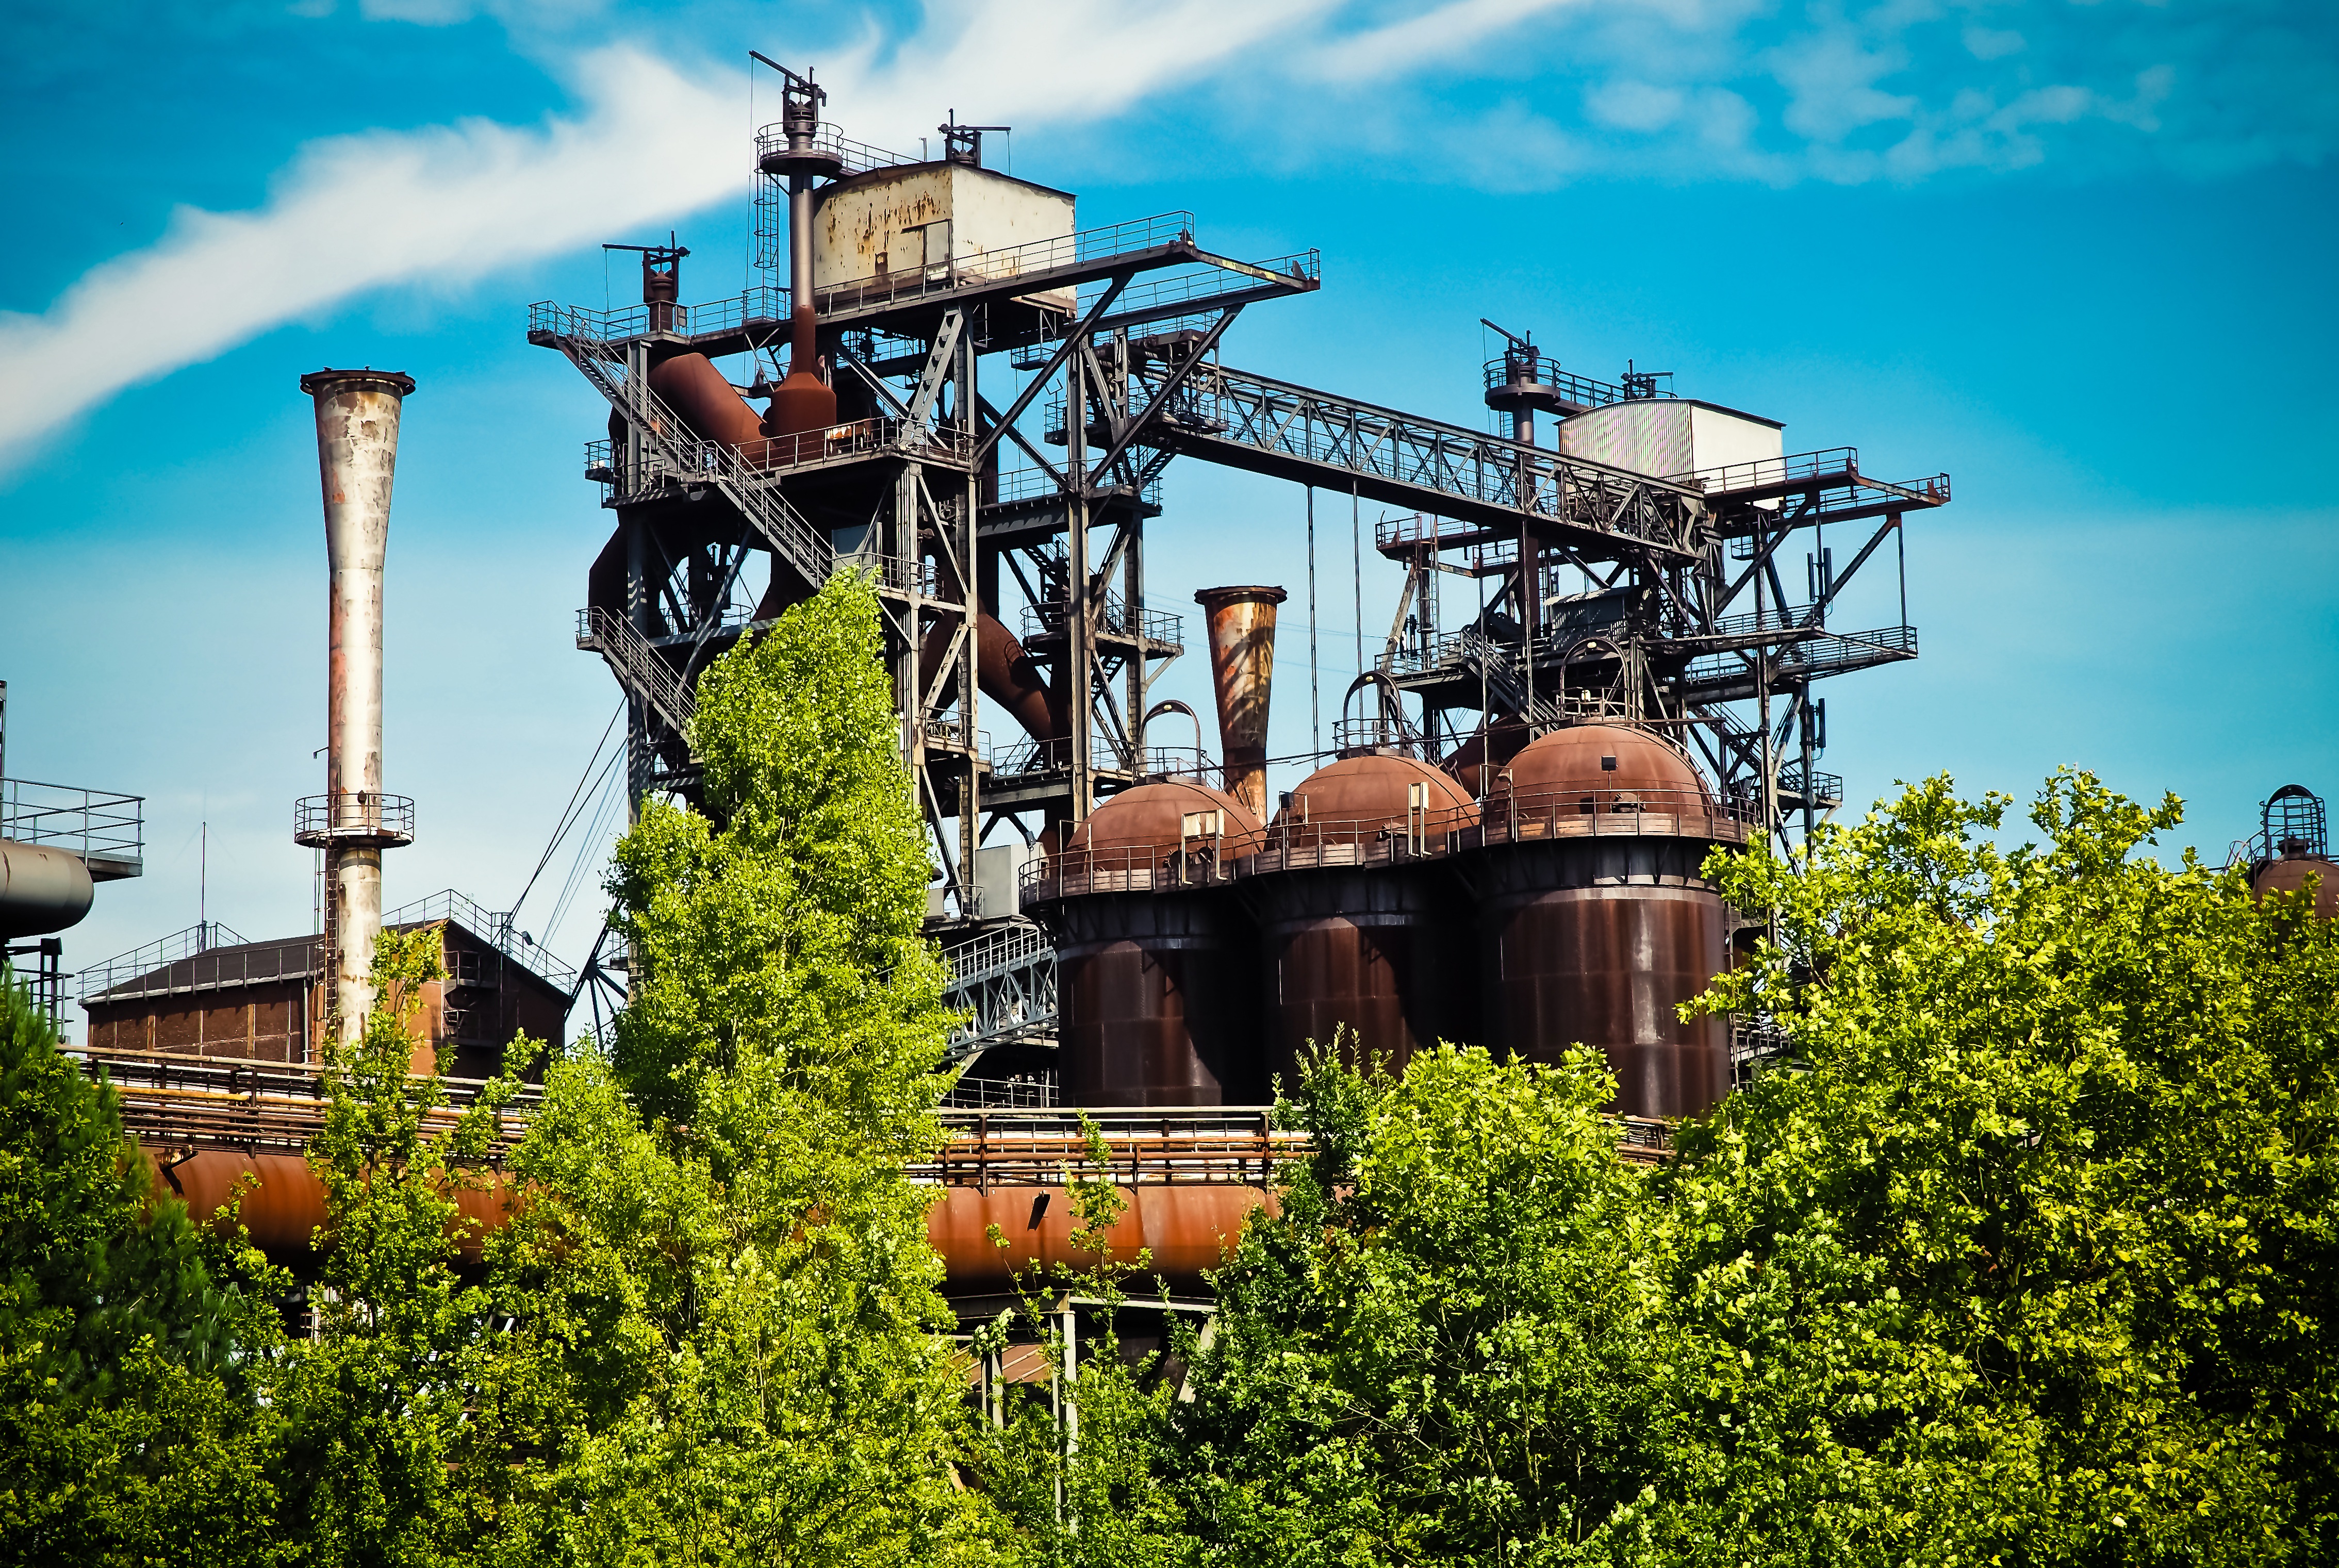
architecture, sky, building, old, monument, steel, transport, park, metal, chimney, landmark, facade, factory, blue, industry, ruin, old building, energy, blue sky, places of interest, clouds, ruins, rusty, duisburg, historically, leave, stainless, industrial plant, break up, factory building, old factory, ruhr area, landscape park, industrial heritage, industrial architecture, blast furnace, heavy industry, industrial park, steel mill, north landscape park, steel production, coal mines, outdoor structure